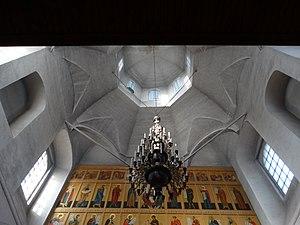
Valdaï est une ville de l'oblast de Novgorod, en Russie, et le centre administratif du raïon de Valdaï. Sa population s'élevait à 15 152 habitants en 2013.